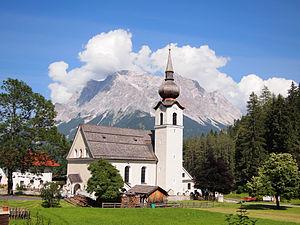
Biberwier est une commune autrichienne du district de Reutte dans le Tyrol.